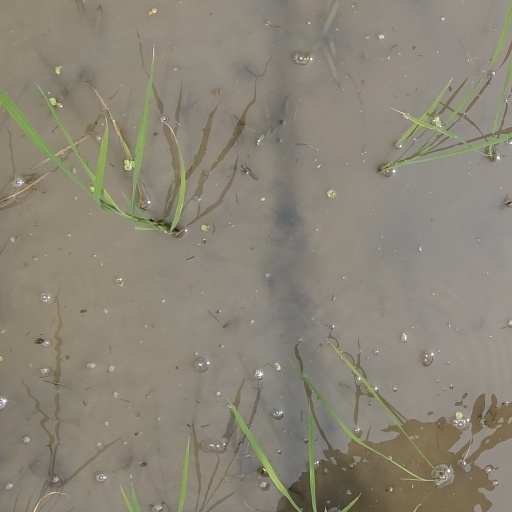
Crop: rice